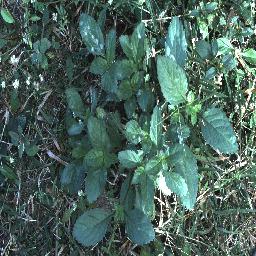
Label: snake_weed